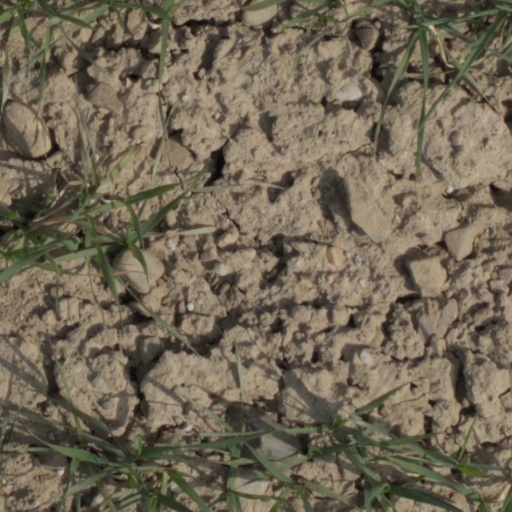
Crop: wheat